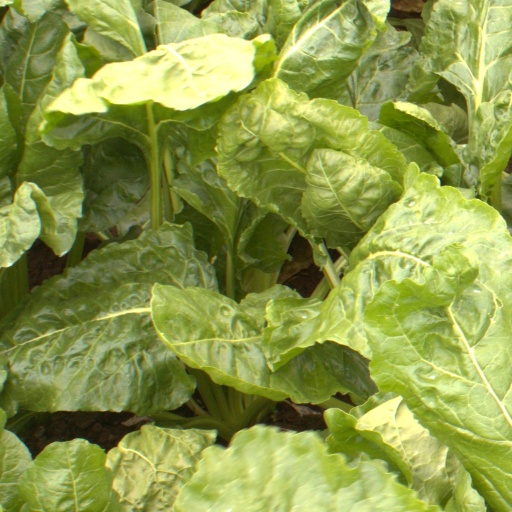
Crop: sugar beet